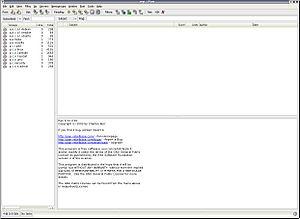
Pan est un logiciel libre de consultation de newsgroup, disponible sous licence GPL. Son interface graphique est développée en GTK.